Indian Shaker Church

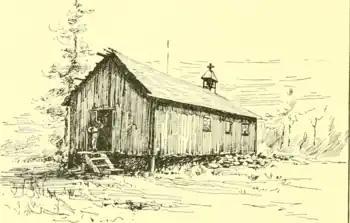
The first Indian Shaker Church at Mud Bay, Eld Inlet, Washington State, c. 1892

As tradition tells, Slocum (Squ-sacht-um) had died from sickness in 1881 when he revived during his wake reporting a visit to heaven, where he was told by an angel that, "you've been a pretty bad Indian", and where he received instructions to start a new religion. When Slocum became ill again several months later, his wife, Mary, began to shake and tremble uncontrollably in prayer. Soon afterward, Slocum recovered, and his healing was attributed to Mary's convulsions. The religion is thus named for the shaking of members during religious congregations. The shaking is reported to have healing powers.